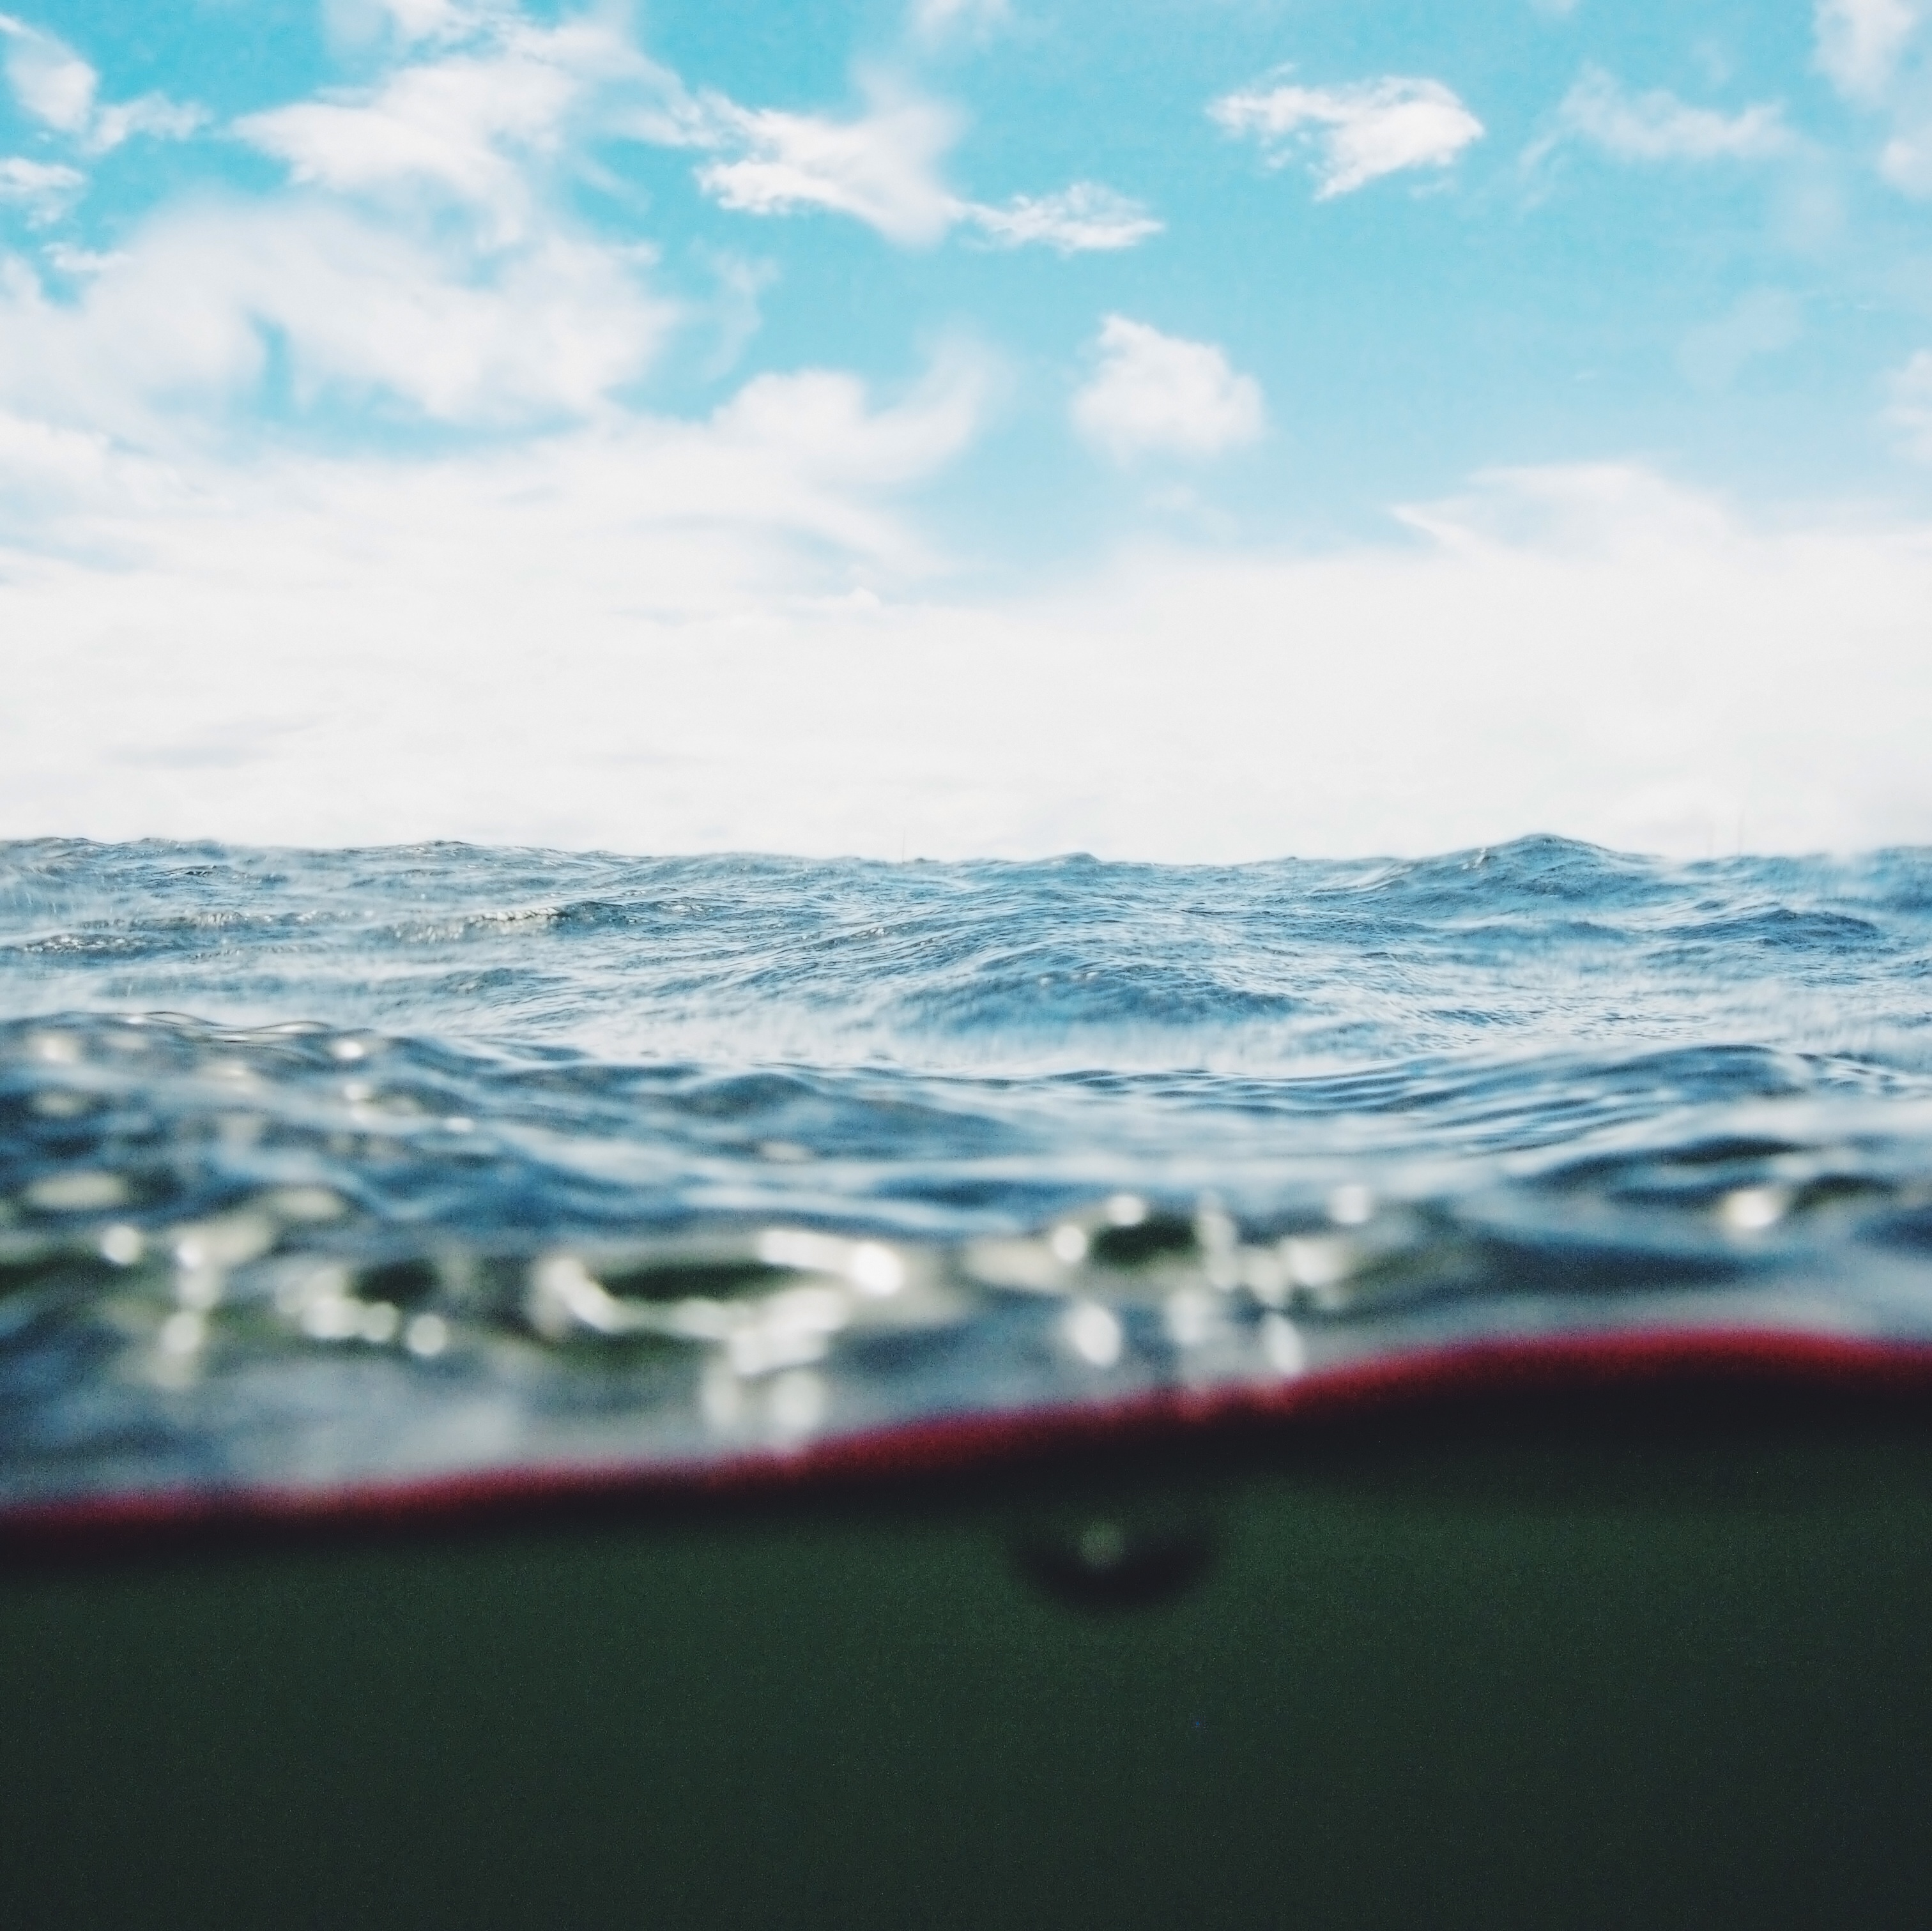
beach, sea, coast, water, ocean, horizon, cloud, sky, sunset, shore, wave, underwater, reflection, vehicle, bay, body of water, wind wave